McKinley Building

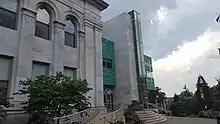
Newly remodeled north side entrance

McKinley is the new home of the American University School of Communication. Groundbreaking for restoration and construction took place in 2012 and opened for classes in January 2014.